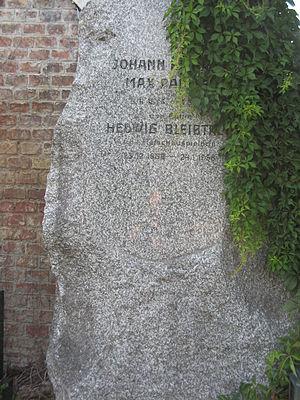
Hedwig Bleibtreu était une actrice autrichienne.